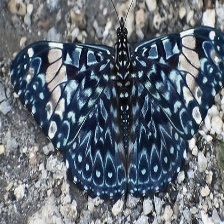
Species: RED CRACKER